Pig-faced women

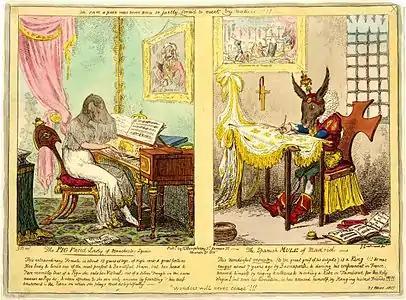
Drawing in two panels. In the left panel, an elegantly dressed woman with a pig's head visible beneath a veil sits at a piano. Propped against the piano is an open book of sheet music, labelled "Air Swinish Multitude, set to music by Grunt Esq". A silver trough is on a table behind her. On the wall in front of her is a portrait of an elegantly dressed man with a pig's head, labelled "Lord Bacon". In the right panel, a man with a mule's head and a crown sits at a desk. On the floor is a chamber-pot labelled "Holy water from the River Jordan". On the wall behind it is a portrait of himself watching a mass execution; a monk says "Here's some more patriots", and the man with the mule's head says "O! That's right kill 'em kill 'em".

Although the terms of Dr Steevens' will were that work on the hospital would not begin until after Griselda Steevens' death, she decided to begin work on the hospital in 1720. Reserving only £120 per year for her own use, she used the remaining funds to buy a plot of land near Kilmainham and to build the new hospital, with the sole condition being that she be granted a suite of apartments in the building. As a youth Griselda had suffered a disorder of the eyes, and since then had worn a veil while in sunlight. Shy and reclusive, while conducting her charitable works in the Dublin slums she would remain in her carriage while servants gave out alms to the poor. By 1723 a sufficient portion of the new Dr Steevens' Hospital was completed to accommodate 40 patients, in addition to Griselda's apartments. The remainder of the hospital, with space for 200 patients, opened in 1733. Griselda lived in the hospital from 1723 until her death.